Rainer Brüninghaus

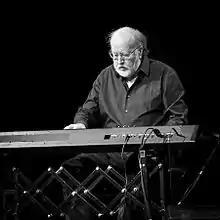
Rainer Brüninghaus at Oslo Jazzfestival 2016

Brüninghaus has become known in fusion jazz for his subtle chord layering and widely varying melodic changes, but without neglecting the rhythmical flow. Brüninghaus is the most imaginative exponent of minimal art. In his improvisation and compositions, he combines repetitive minimalist patterns with phrasing reminiscent of Bill Evans.